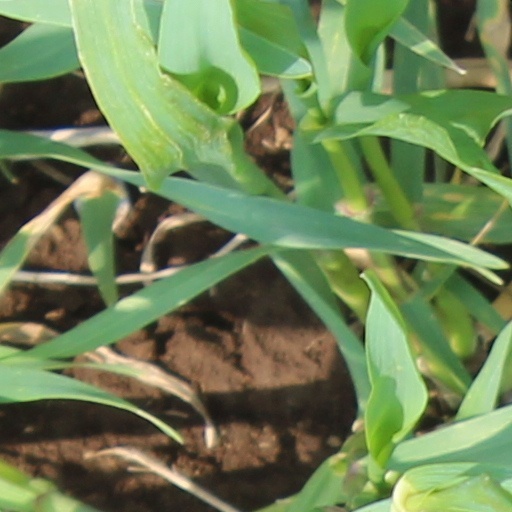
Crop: wheat